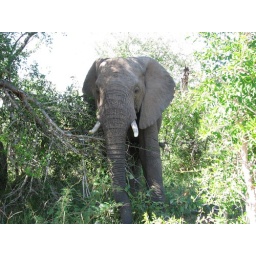
elephant near Sabie river